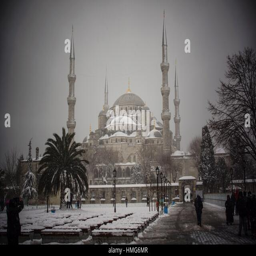
ottoman turkish structure under the snow .